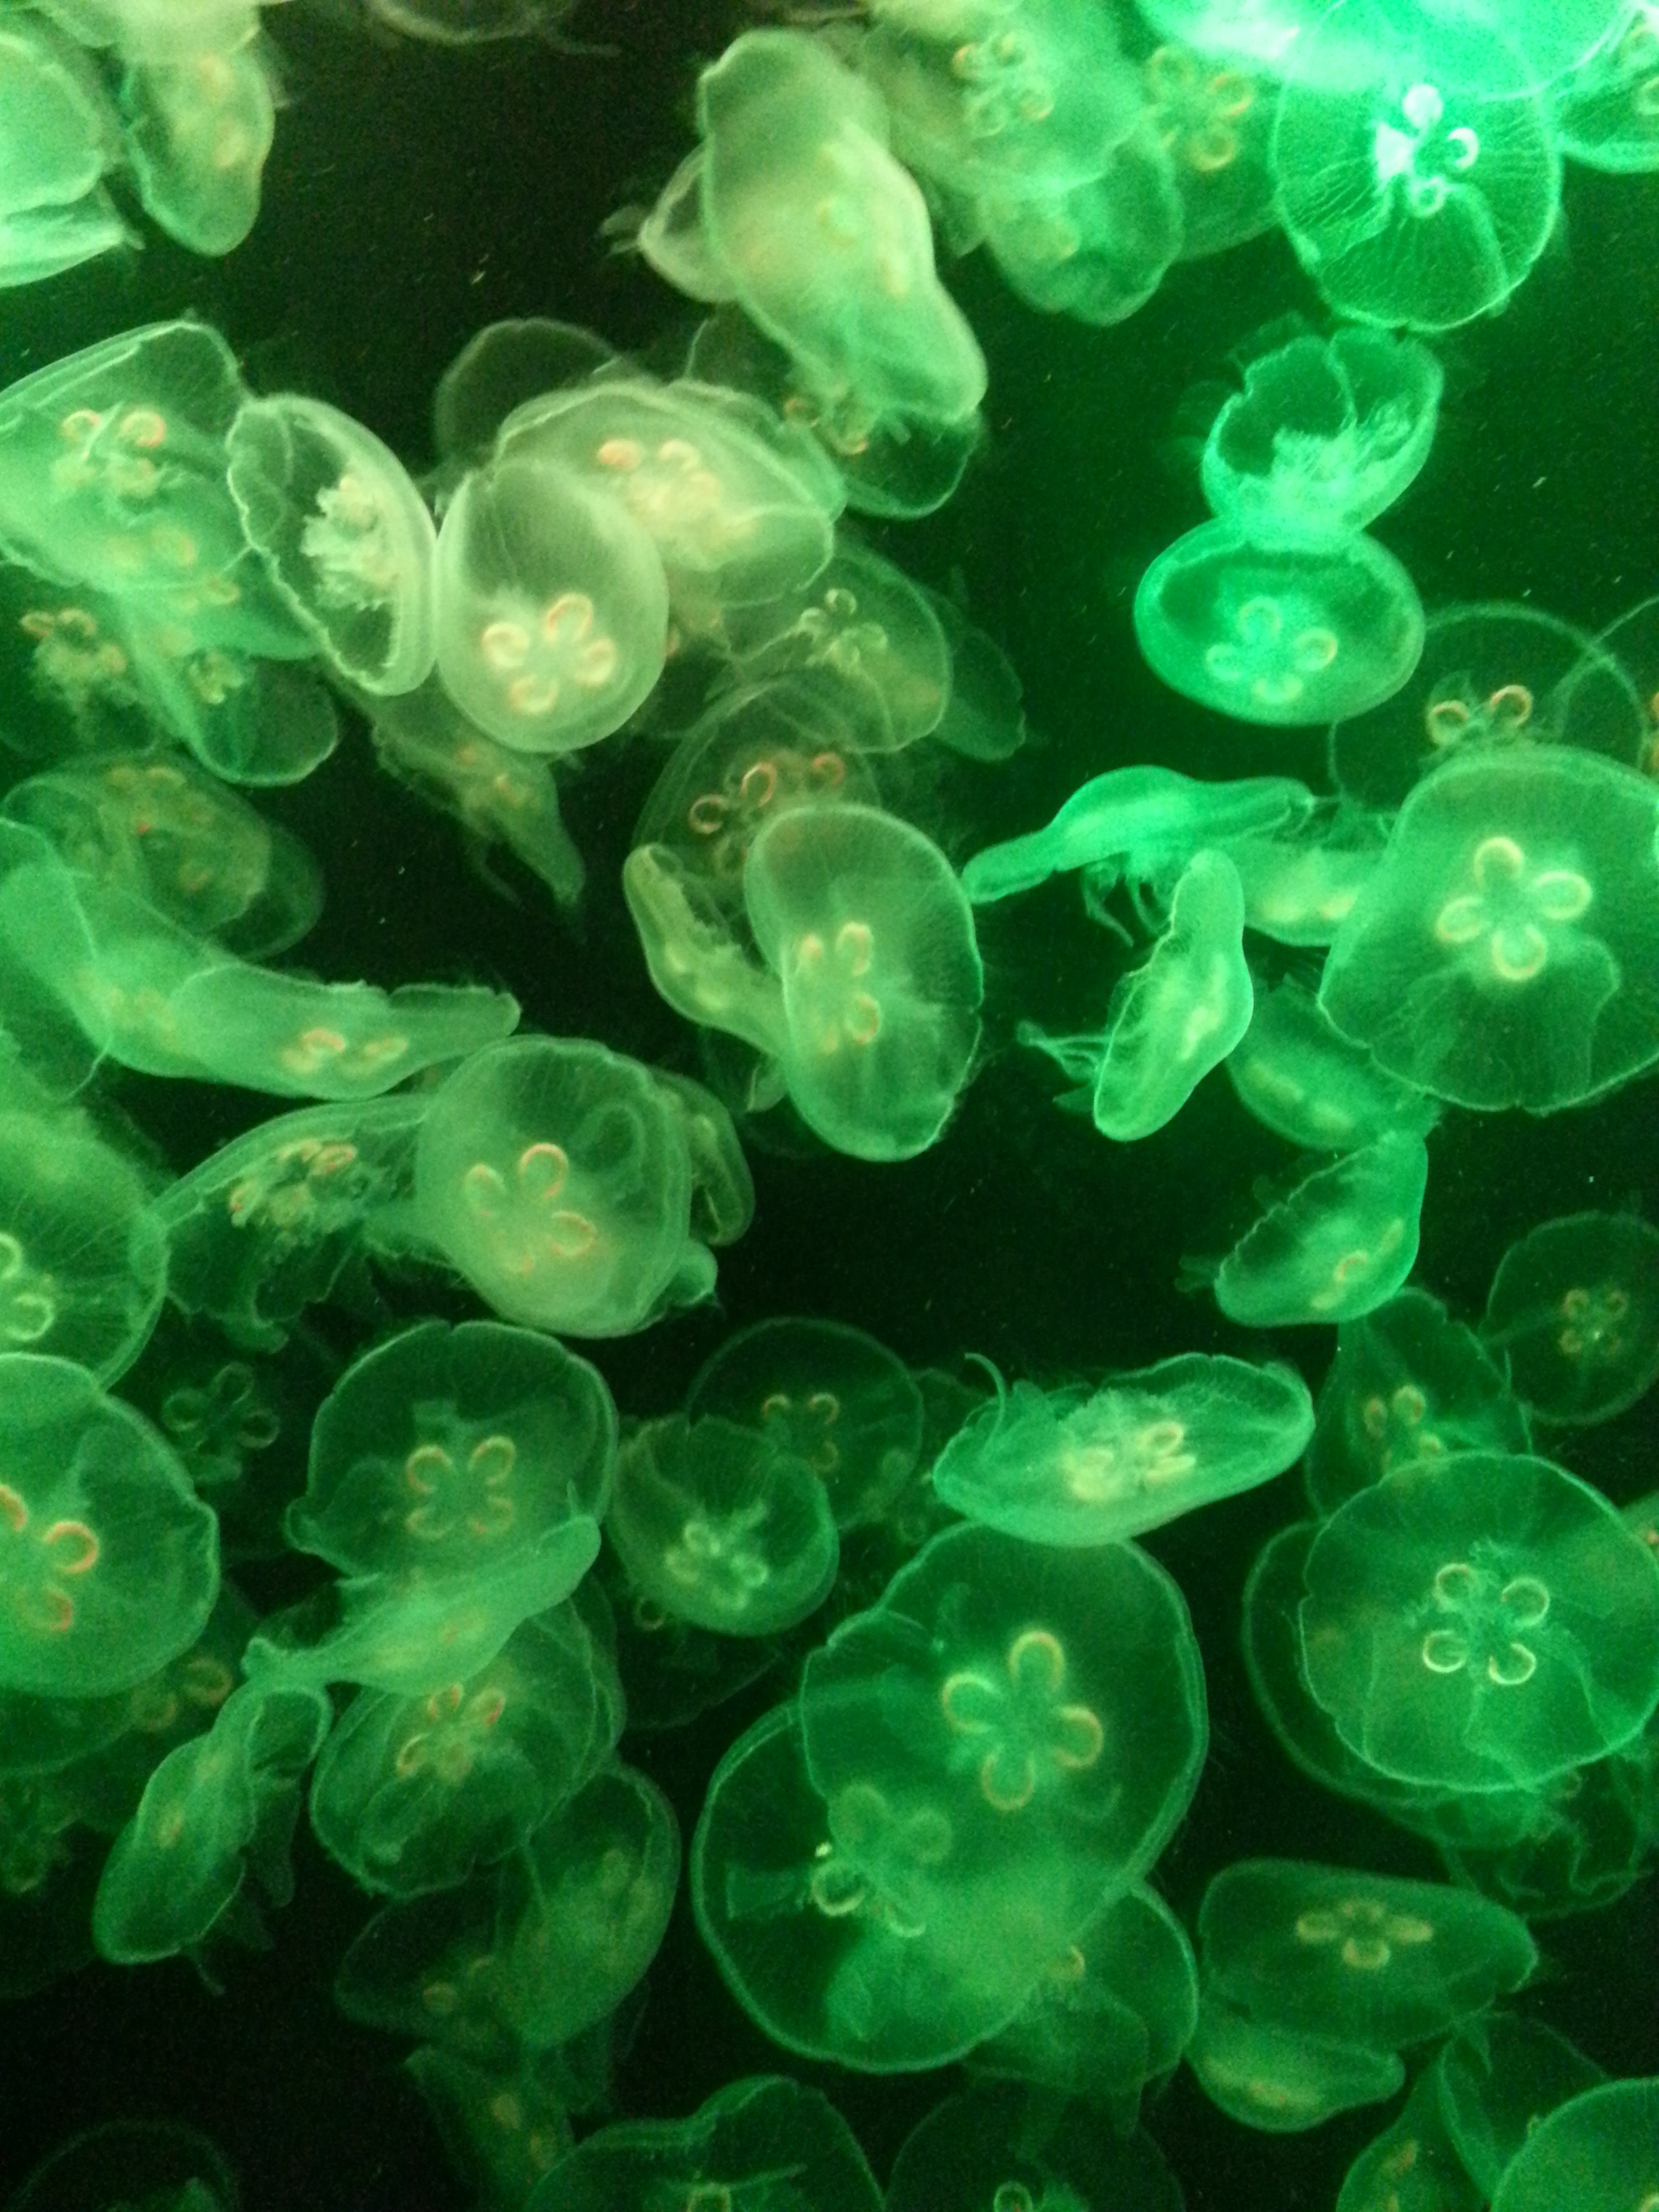
underwater, green, biology, jellyfish, aquatic, coral, invertebrate, algae, aquarium, cnidaria, organism, jelly fish, green algae, marine invertebrates